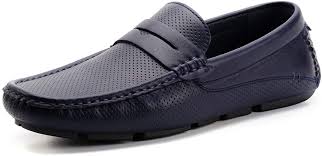
Label: Boat